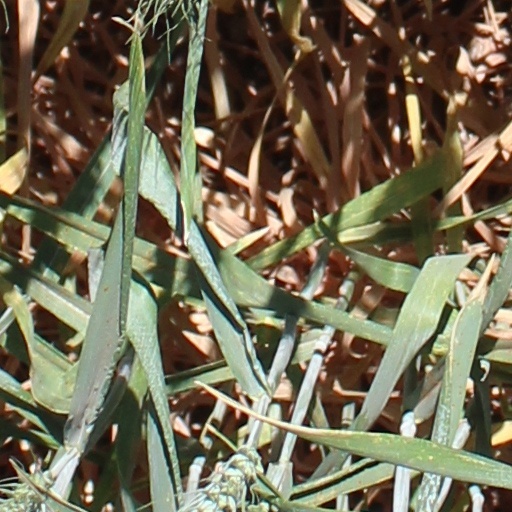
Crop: wheat